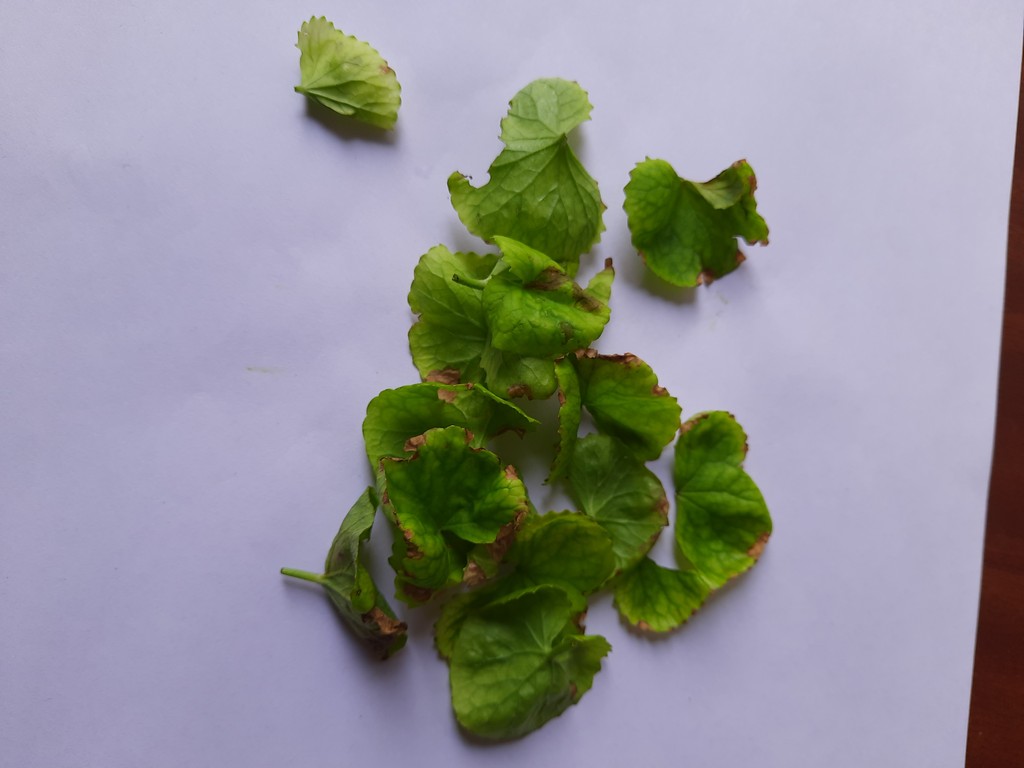
Label: Unhealthy